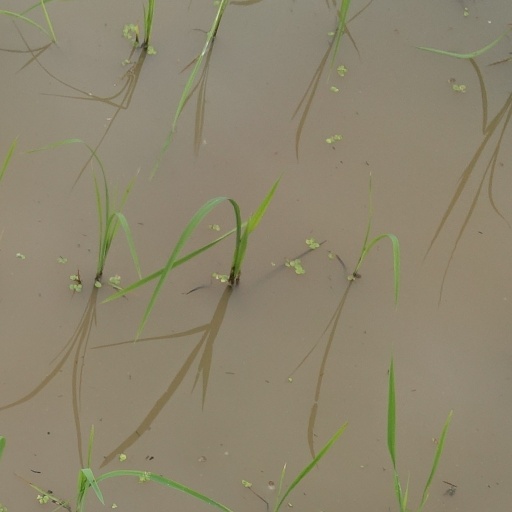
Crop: rice